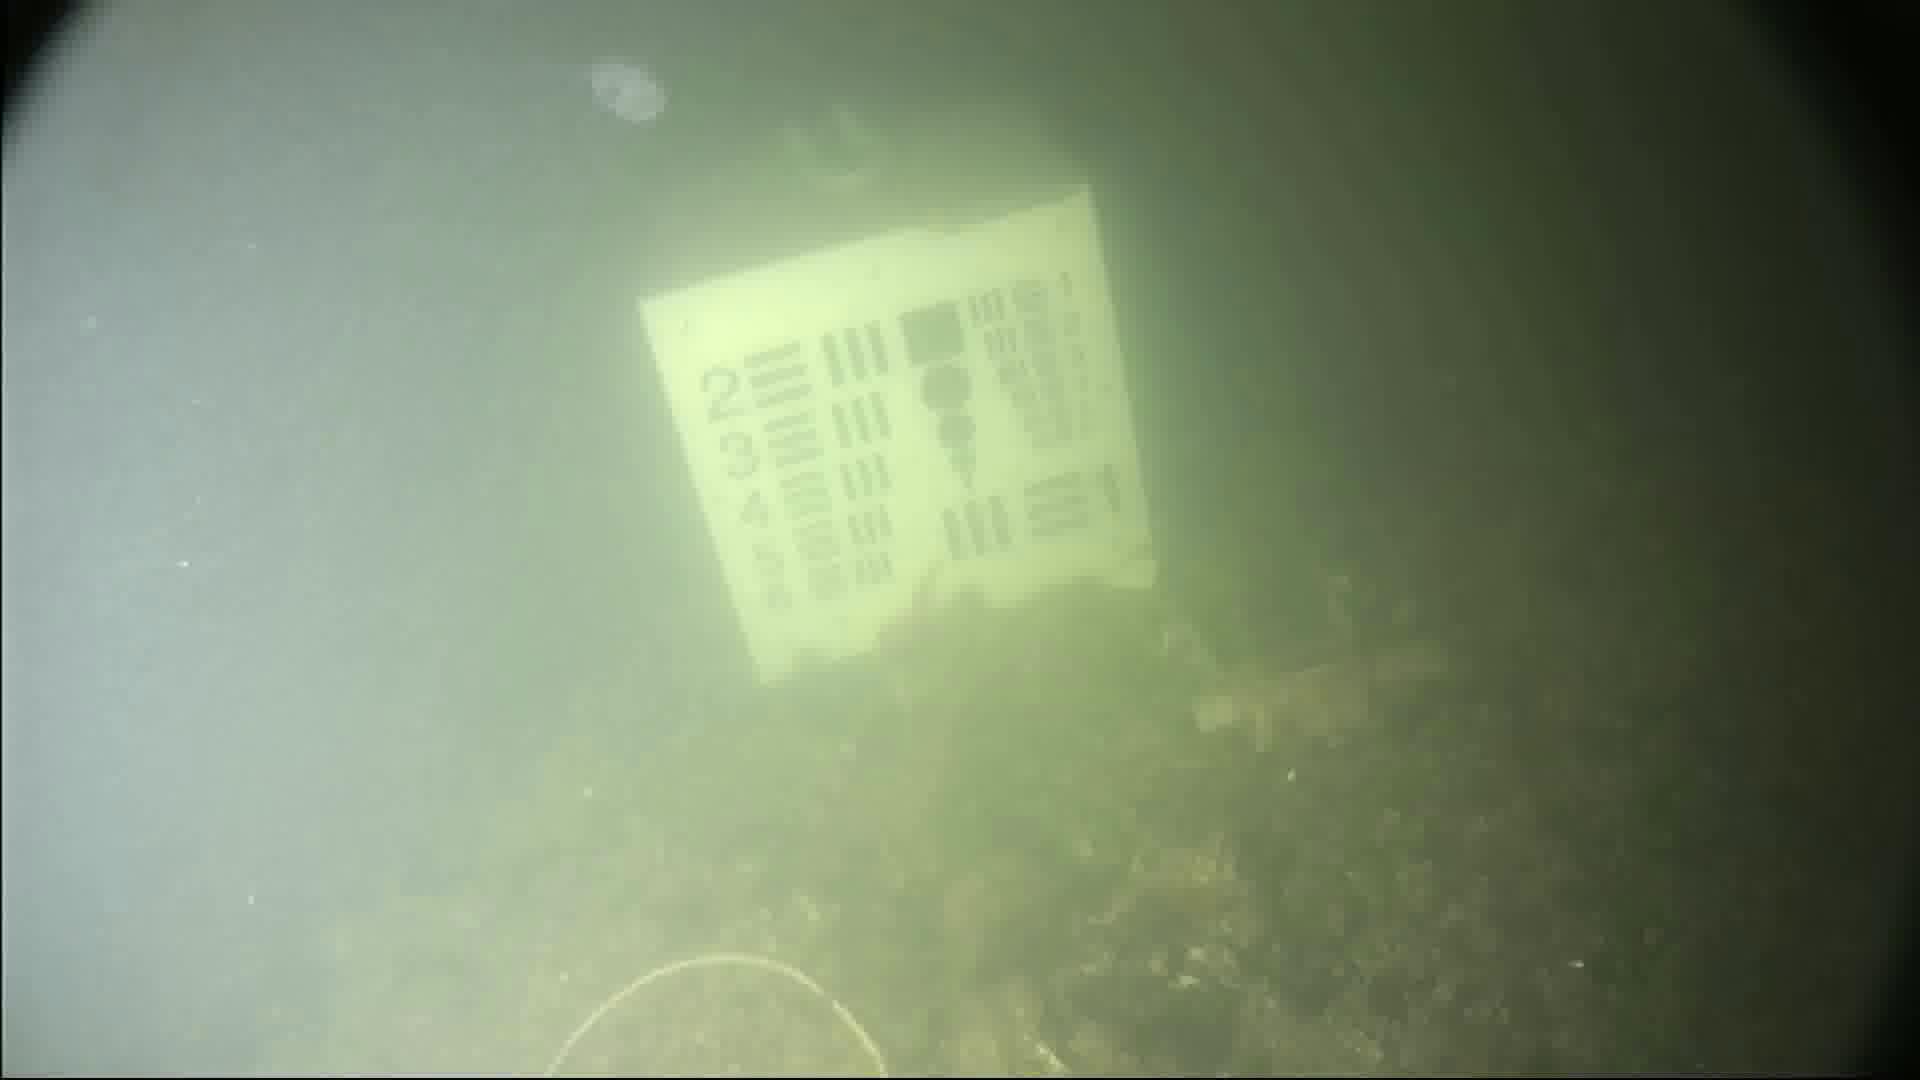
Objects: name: jellyfish